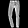
Label: Trouser